Winifred Lawson

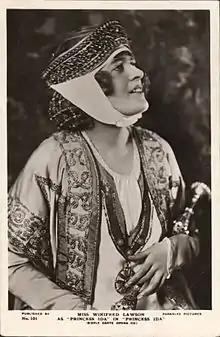
Lawson as Princess Ida, 1922

In January 1922 Lawson made her D'Oyly Carte Opera Company debut, as a guest performer during the company's London season at the Prince's Theatre in London, succeeding Sylvia Cecil in the title role of "Princess Ida". The proprietor of the company, Rupert D'Oyly Carte, invited her to become a full-time member, and during the rest of the 1921–22 tour she took on the roles of Patience in "Patience", Casilda in "The Gondoliers" and Elsie Maynard in "The Yeomen of the Guard". She added the roles of Phyllis in "Iolanthe" in the 1922–23 season and Yum-Yum in "The Mikado" in July 1923. In "The Gondoliers" she sometimes played Gianetta rather than Casilda, and switched to the former part permanently in January 1927. In the same month she took over the role of Josephine in "H.M.S. Pinafore".